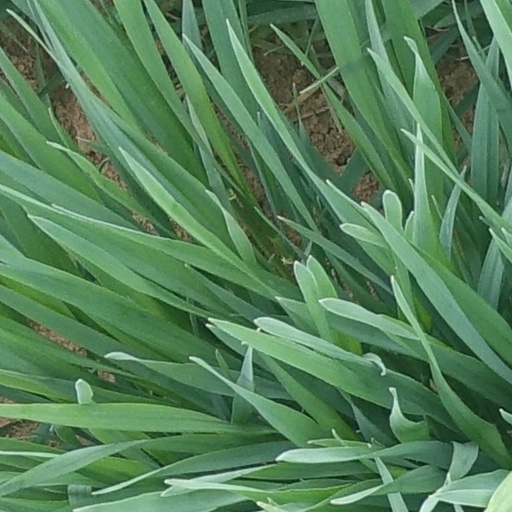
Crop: wheat